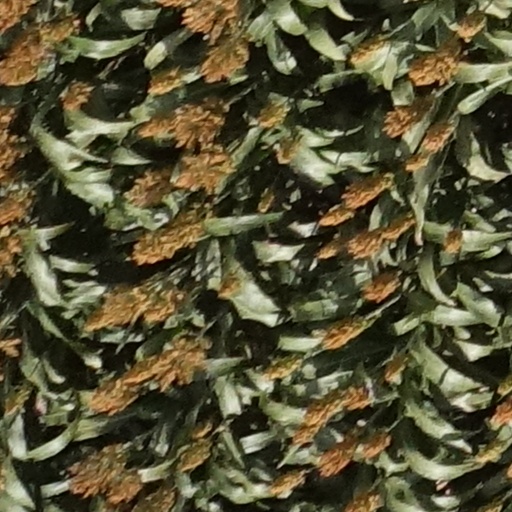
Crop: sorghum